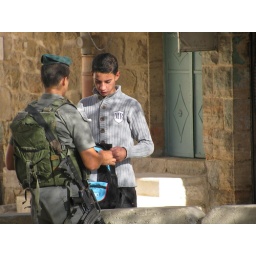
A young boy on his way to school in downtown Hebron, having his bag searched by an IDF soldier.